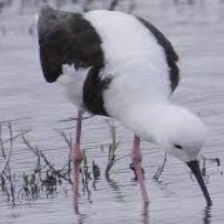
Species: BANDED STILT
Scientific name: CLADORHYNCHUS LEUCOCEPHALUS